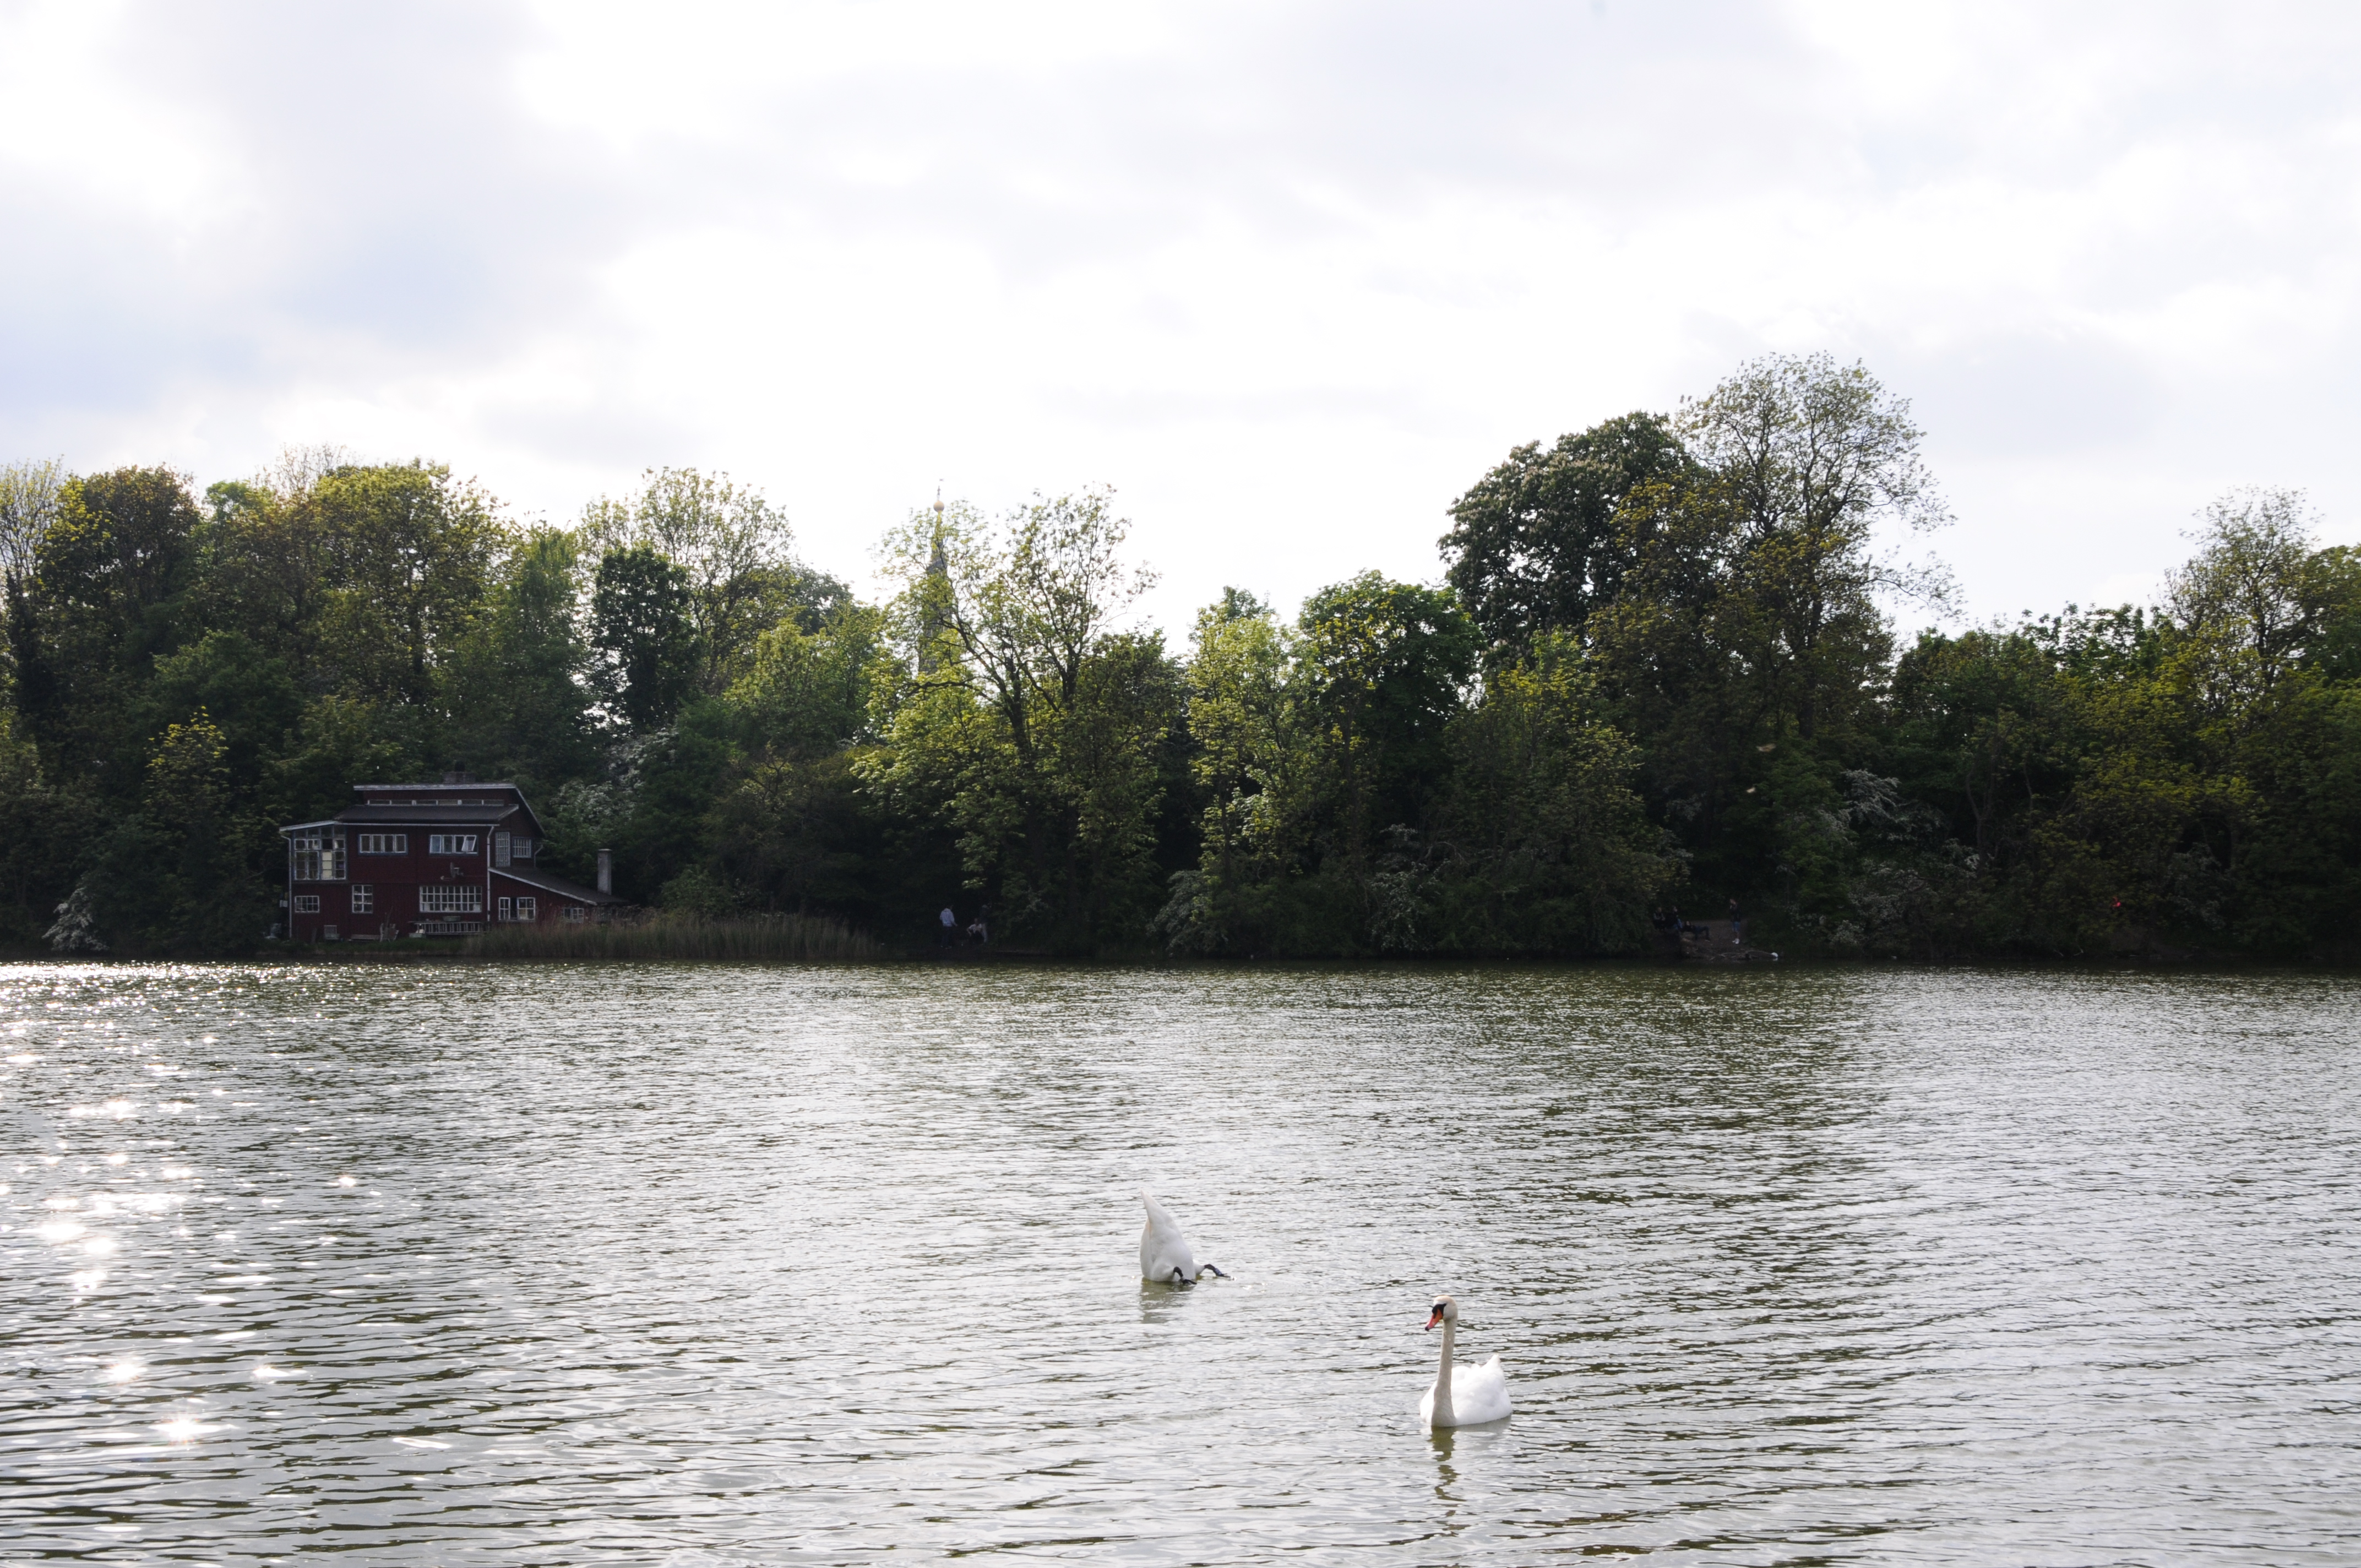
house, trees, swans, water, lake, Christiania, copnehagen, body of water, natural landscape, bank, water resources, sky, pond, natural environment, river, tree, nature reserve, reservoir, waterway, wilderness, loch, lacustrine plain, water bird, duck, bayou, land lot, cloud, reflection, plant, watercourse, floodplain, bird, channel, ducks, geese and swans, lake district, waterfowl, swan, seabird